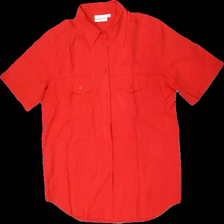
View: front
Type: Shirt
Category: Ladies
Brand: Cappuchini
Colors: Red
Material: 66% visc, 34% poly
Cut: Regular
Size: S
Season: All
Damage: Sleeve ripped at seam
Damage location: top left
Price range: <50
Recommended usage: Recycle
Description: Red short sleeve shirt from Cappuccini, size S. Poor condition, left side sleeve ripped at the seam.